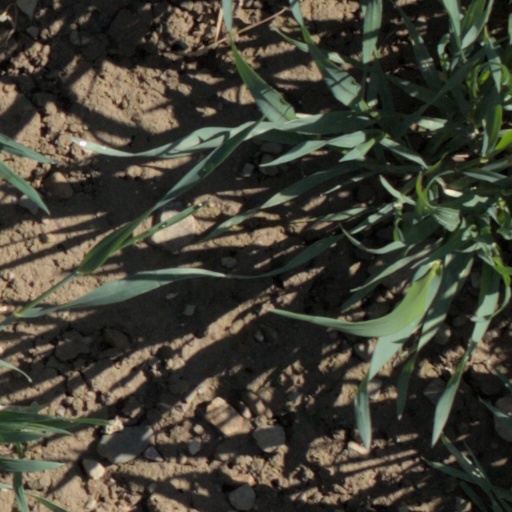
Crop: wheat